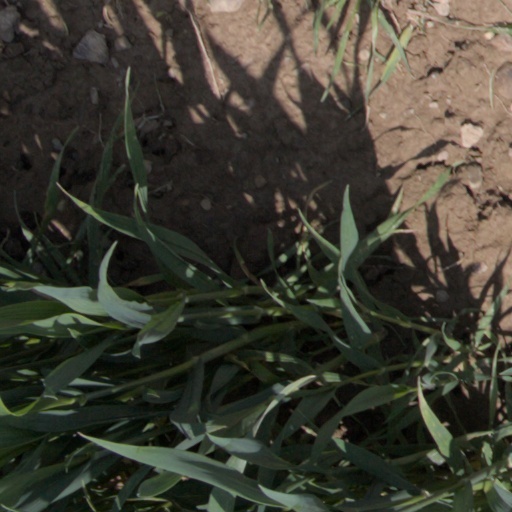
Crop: wheat